Figments of Reality

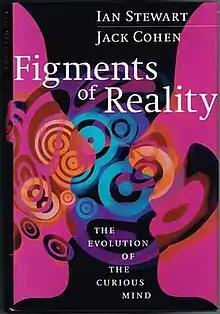
Hardcover edition

Figments of Reality: The Evolution of the Curious Mind (1997) is a book about the evolution of the intelligent and conscious human mind by biologist Jack Cohen and mathematician Ian Stewart.